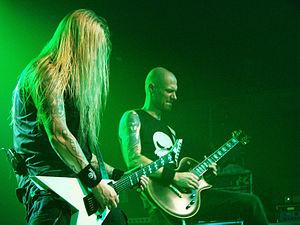
Soilwork en concert à Paris, à la Locomotive, le 12/10/07.